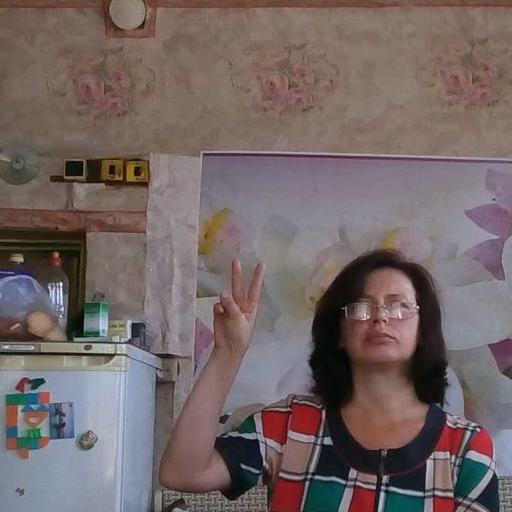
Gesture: peace